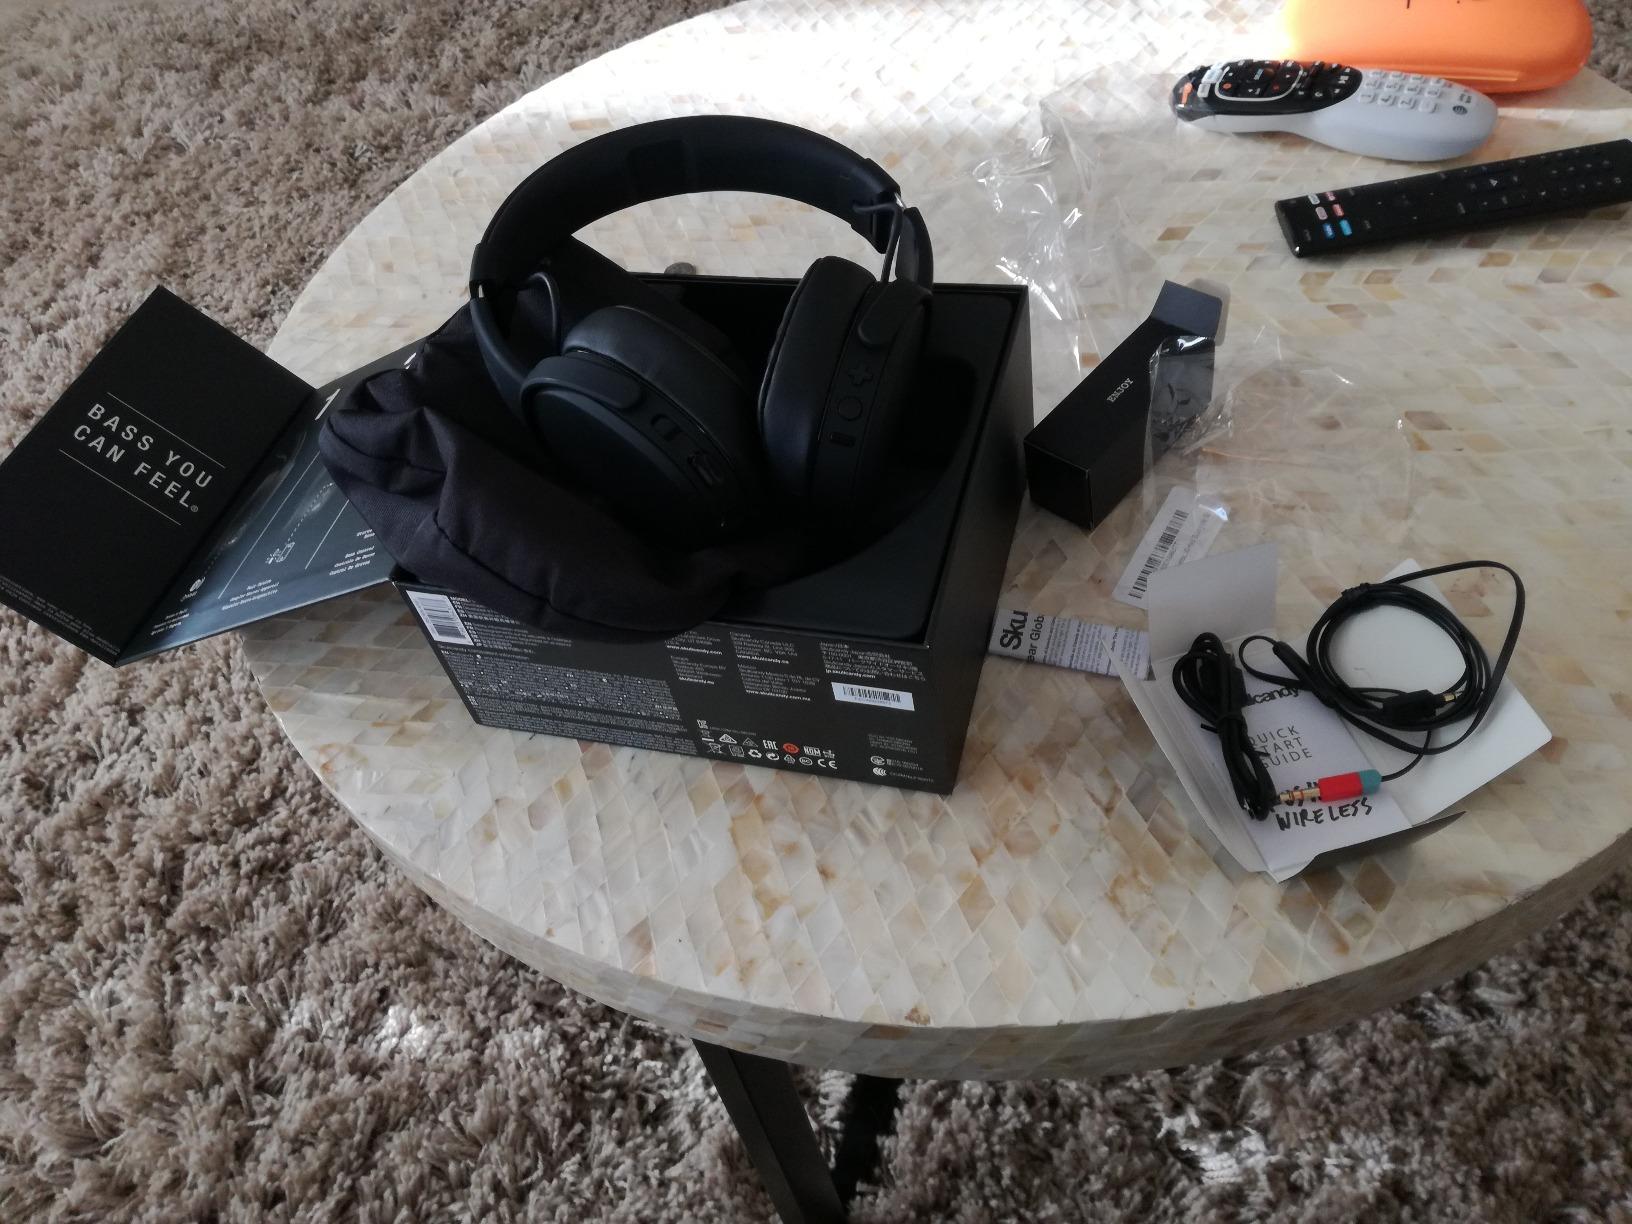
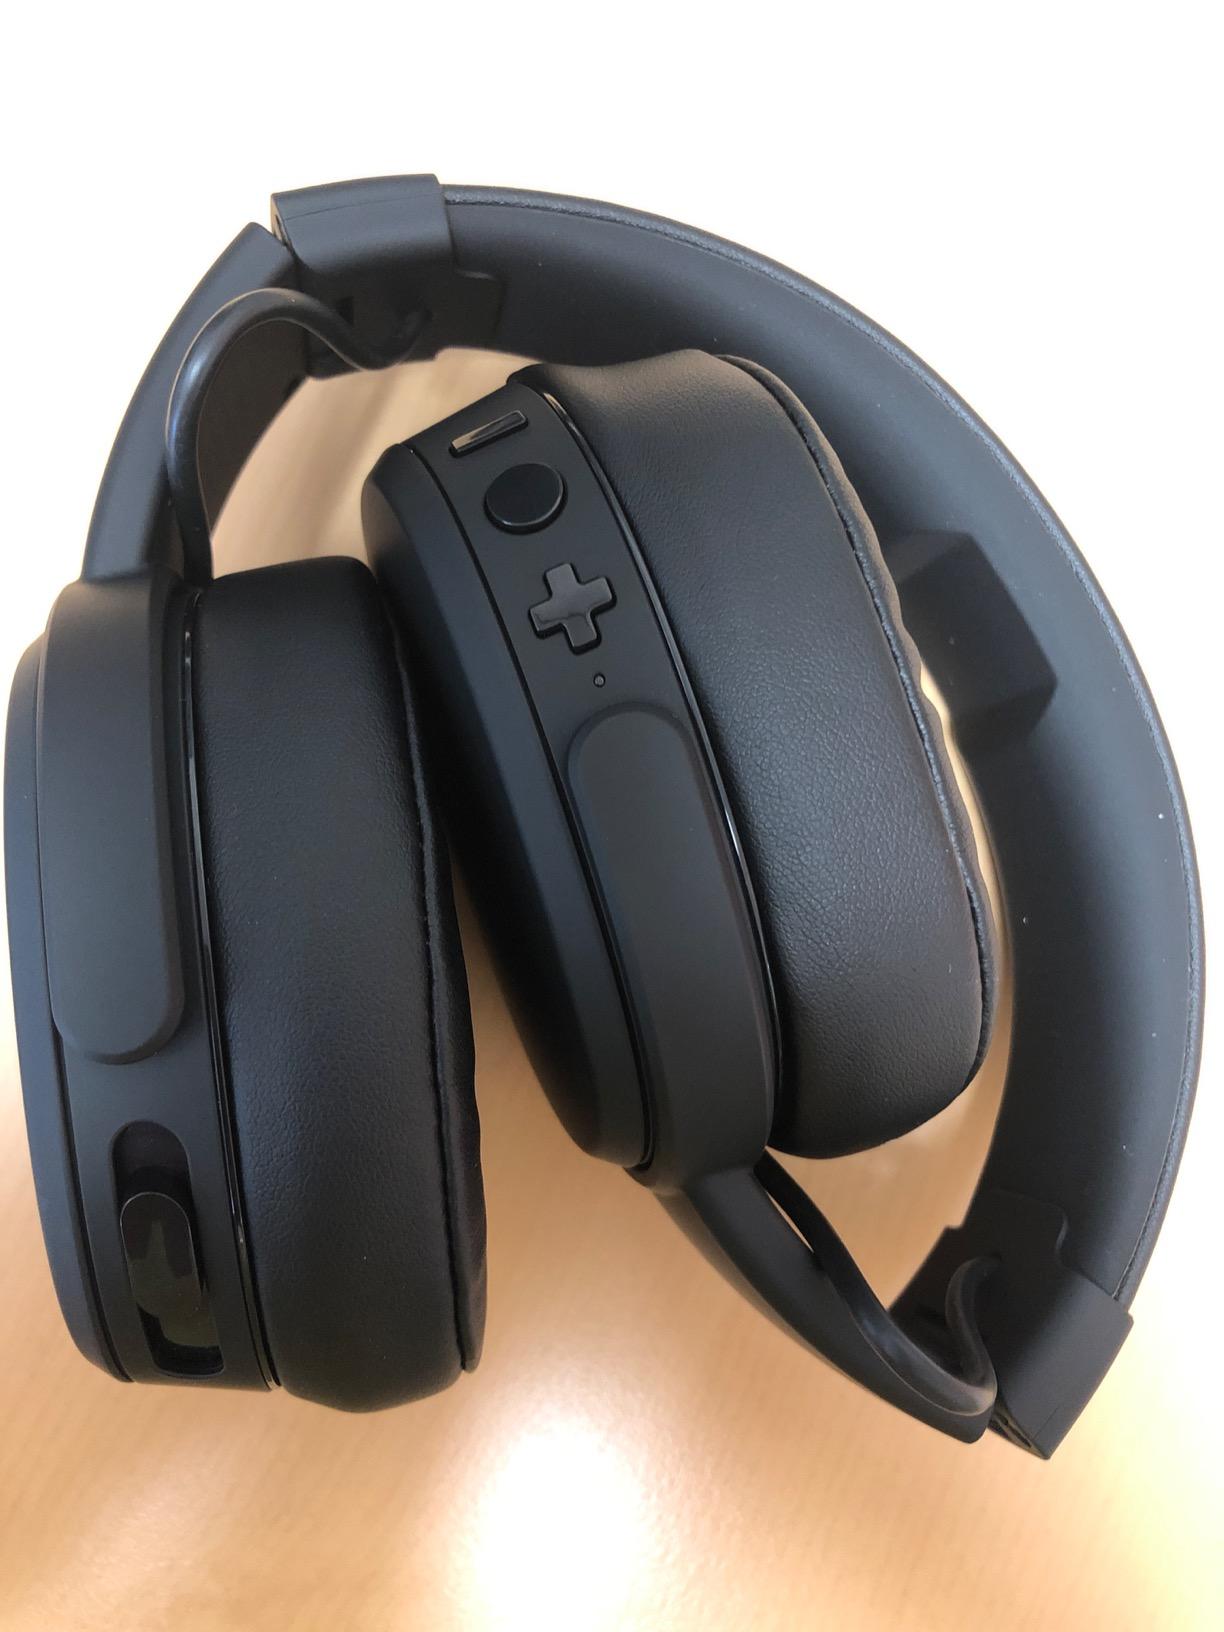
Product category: headphones
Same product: yes